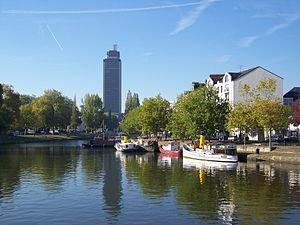
Nantes
Nantes est une commune de l'ouest de la France, située au sud du Massif armoricain, qui s'étend sur les rives de la Loire, à 50 km de l'océan Atlantique.
La tour Bretagne, qui a été inaugurée le 18 novembre 1976, est un immeuble de bureaux situé dans le centre-ville de Nantes, entre la place de Bretagne, les rues de l'Arche-Sèche et de l'Abreuvoir, et la place du Cirque.